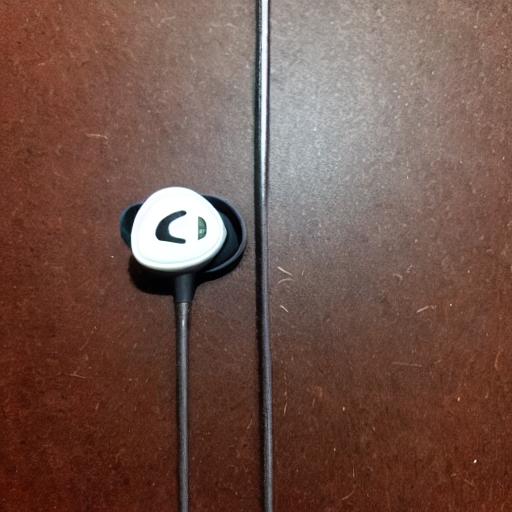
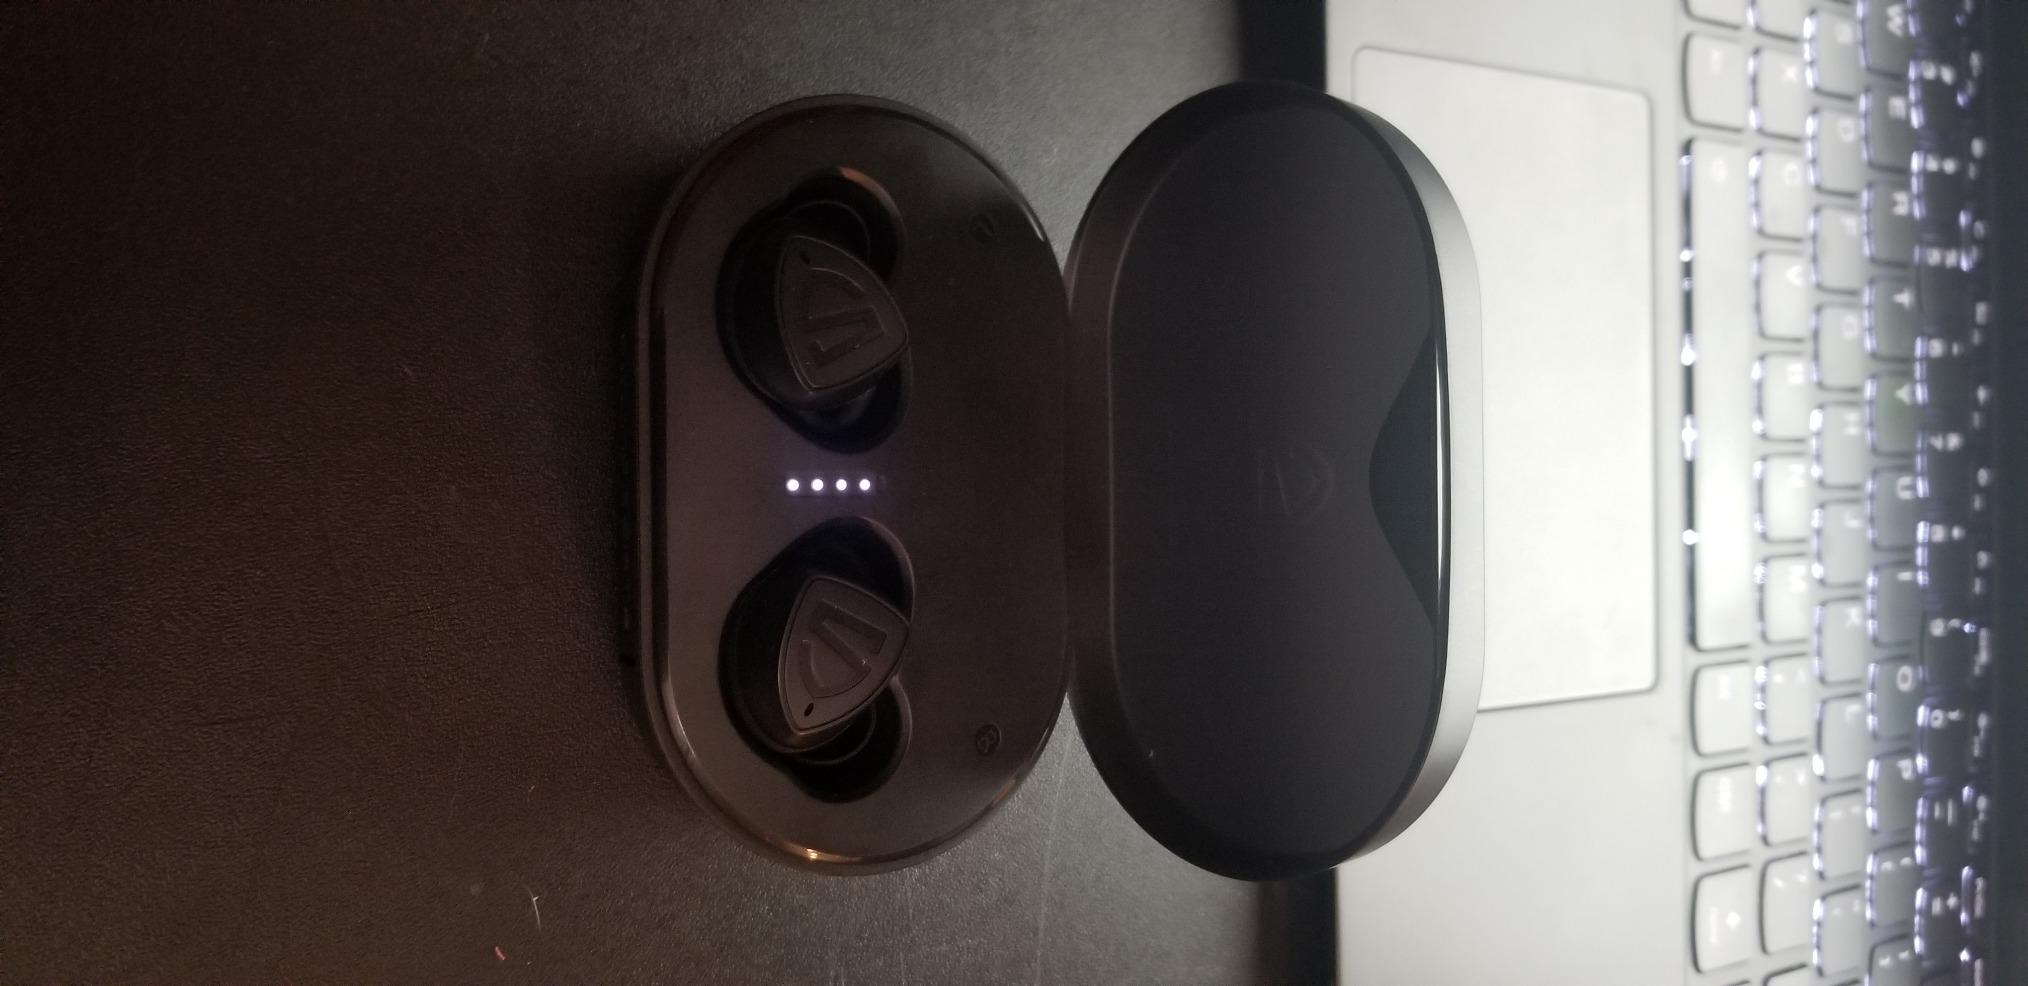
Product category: earbuds
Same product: no